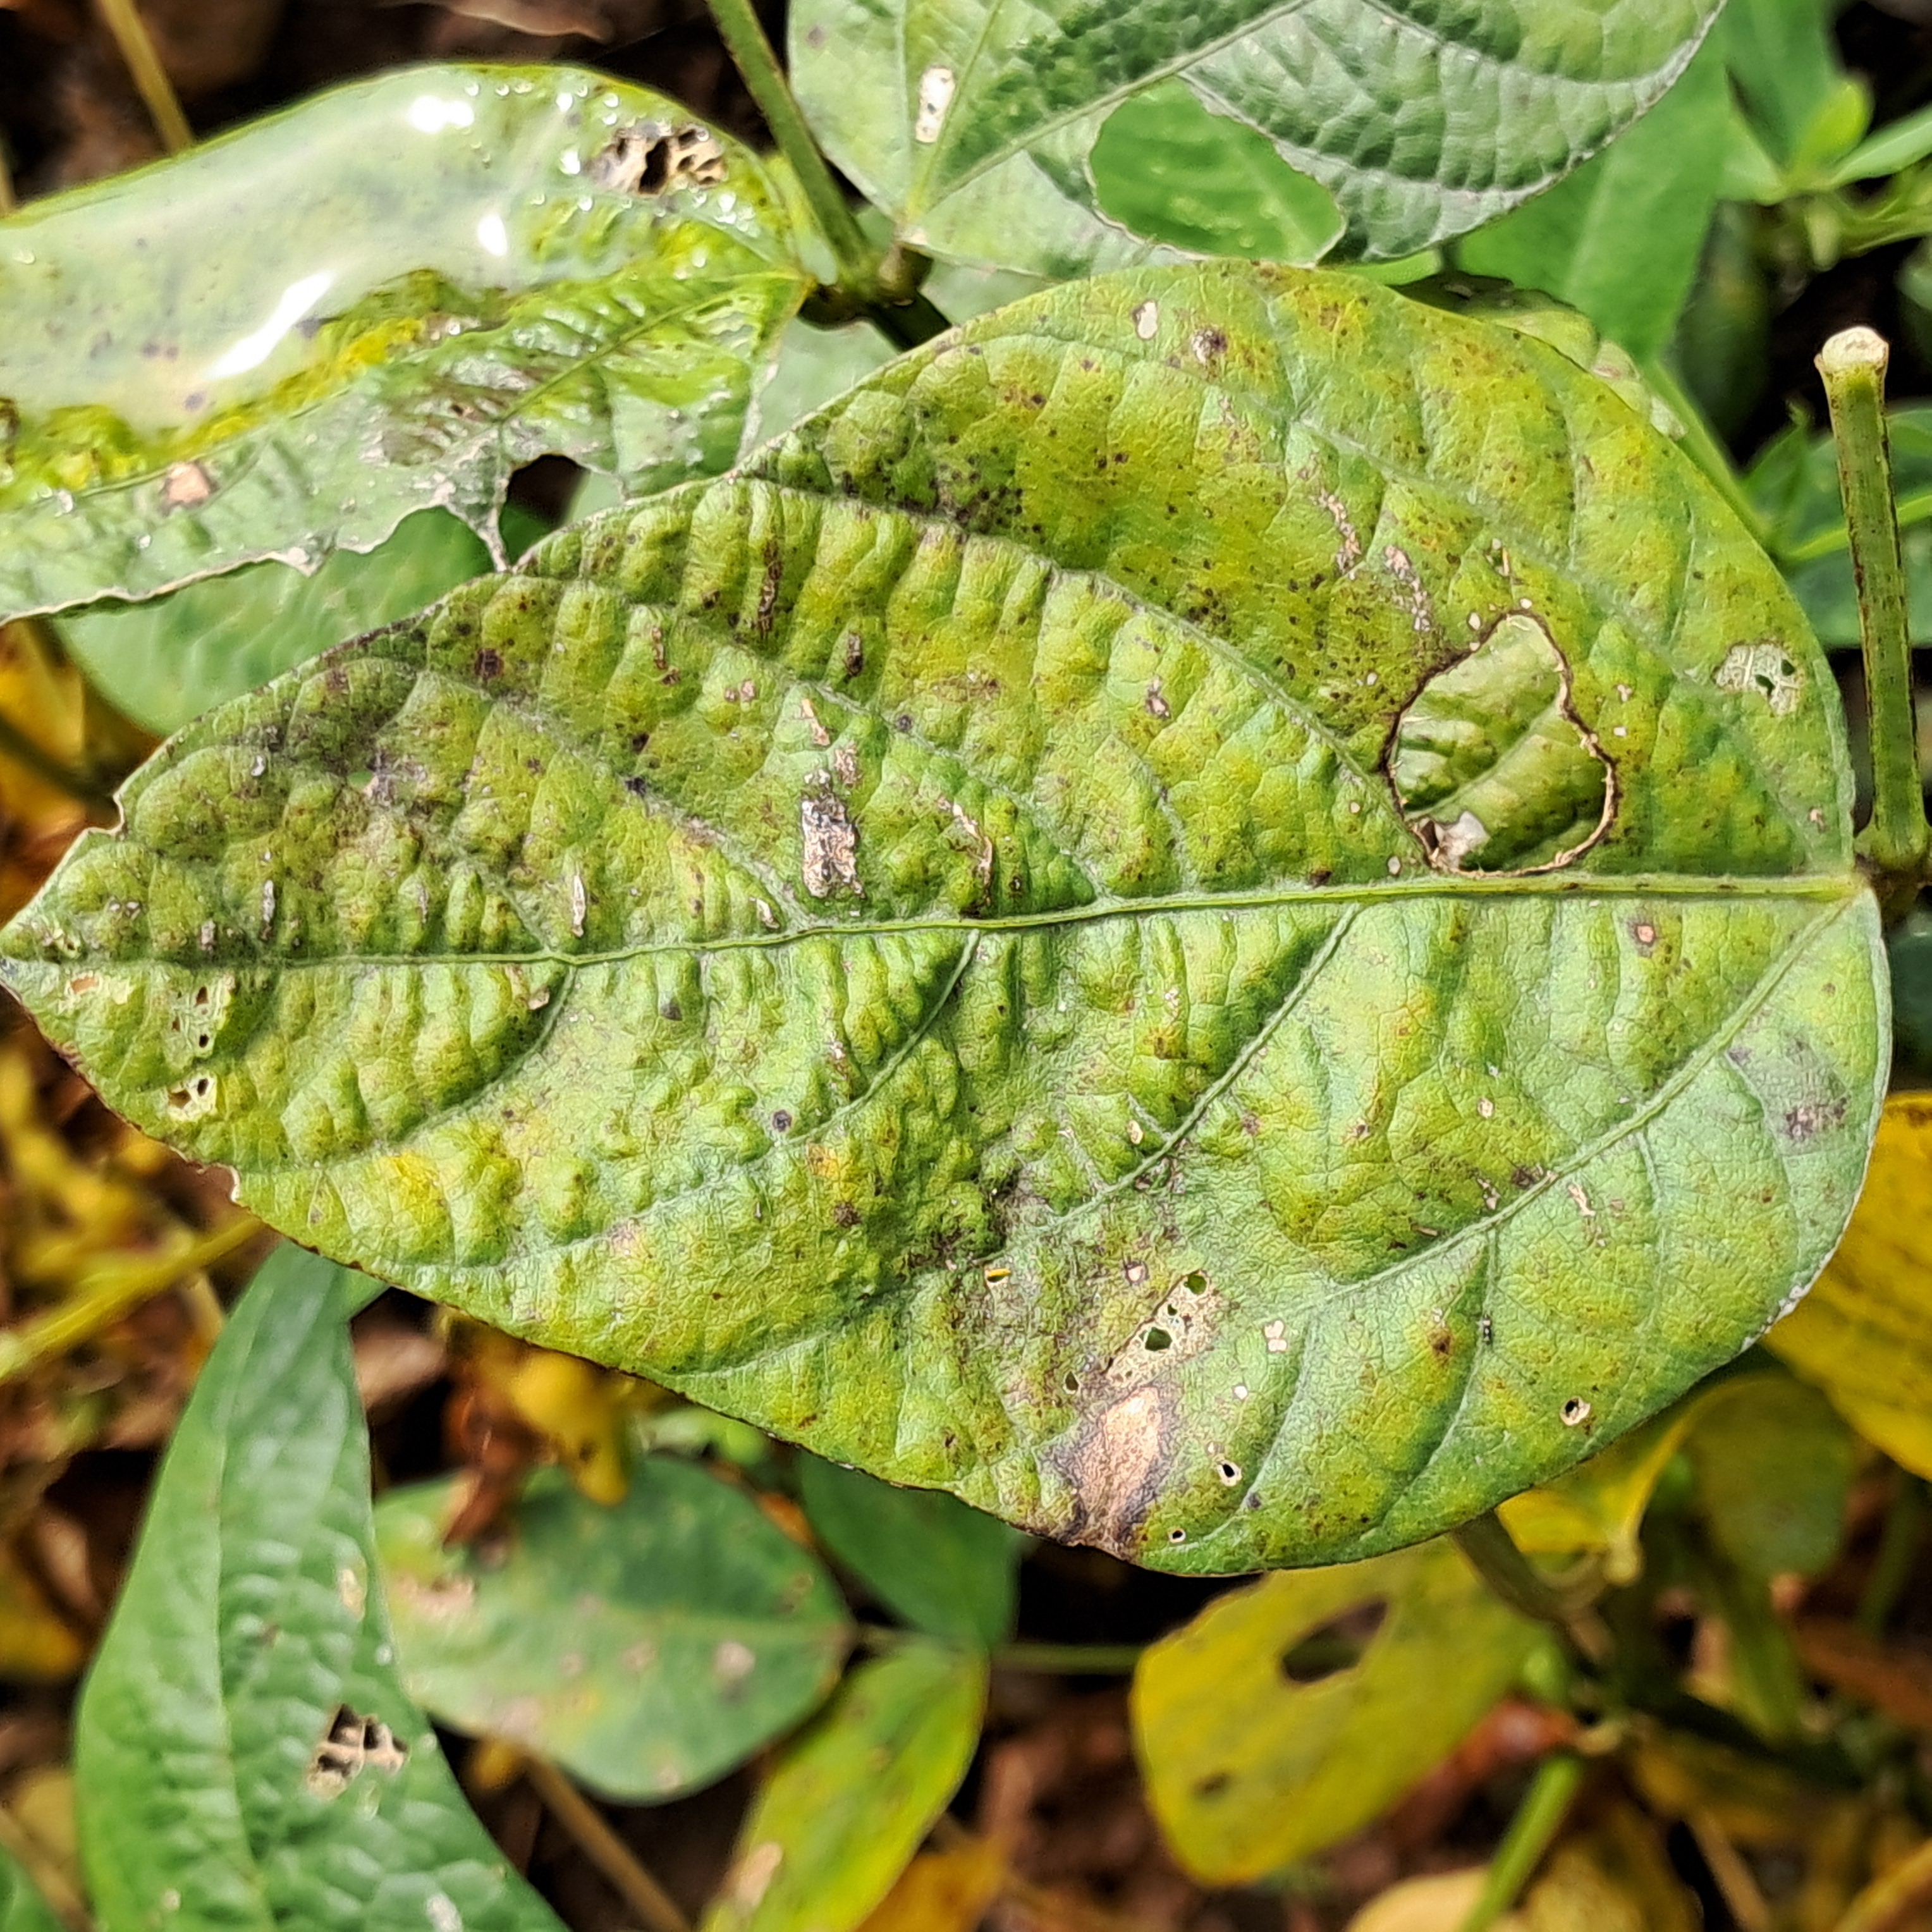
Label: Mosaic